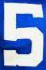
Number: 5